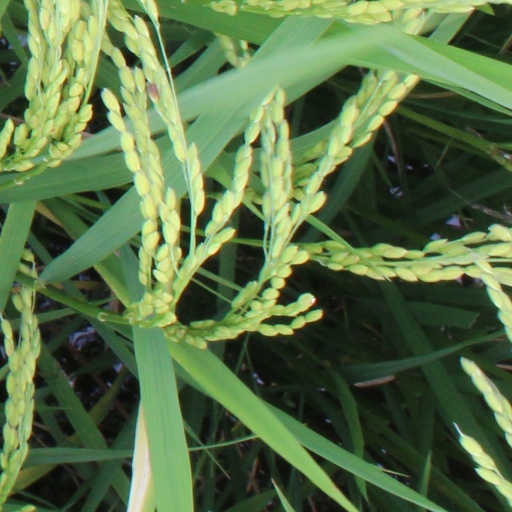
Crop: rice